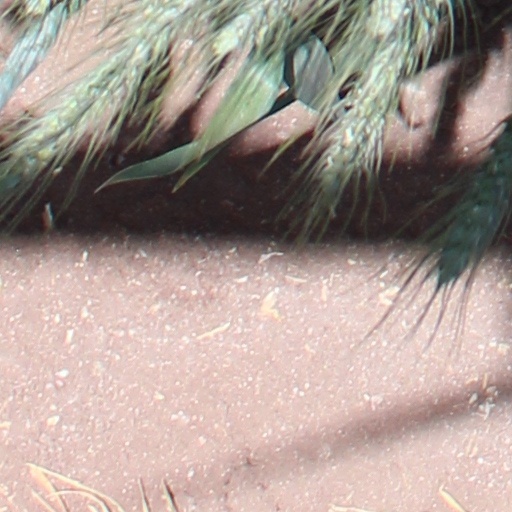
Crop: wheat